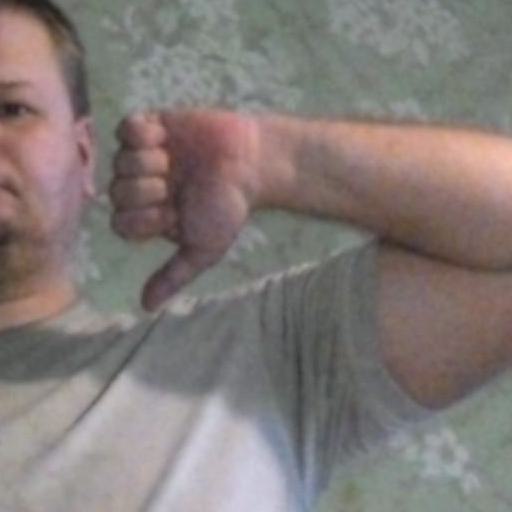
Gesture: dislike